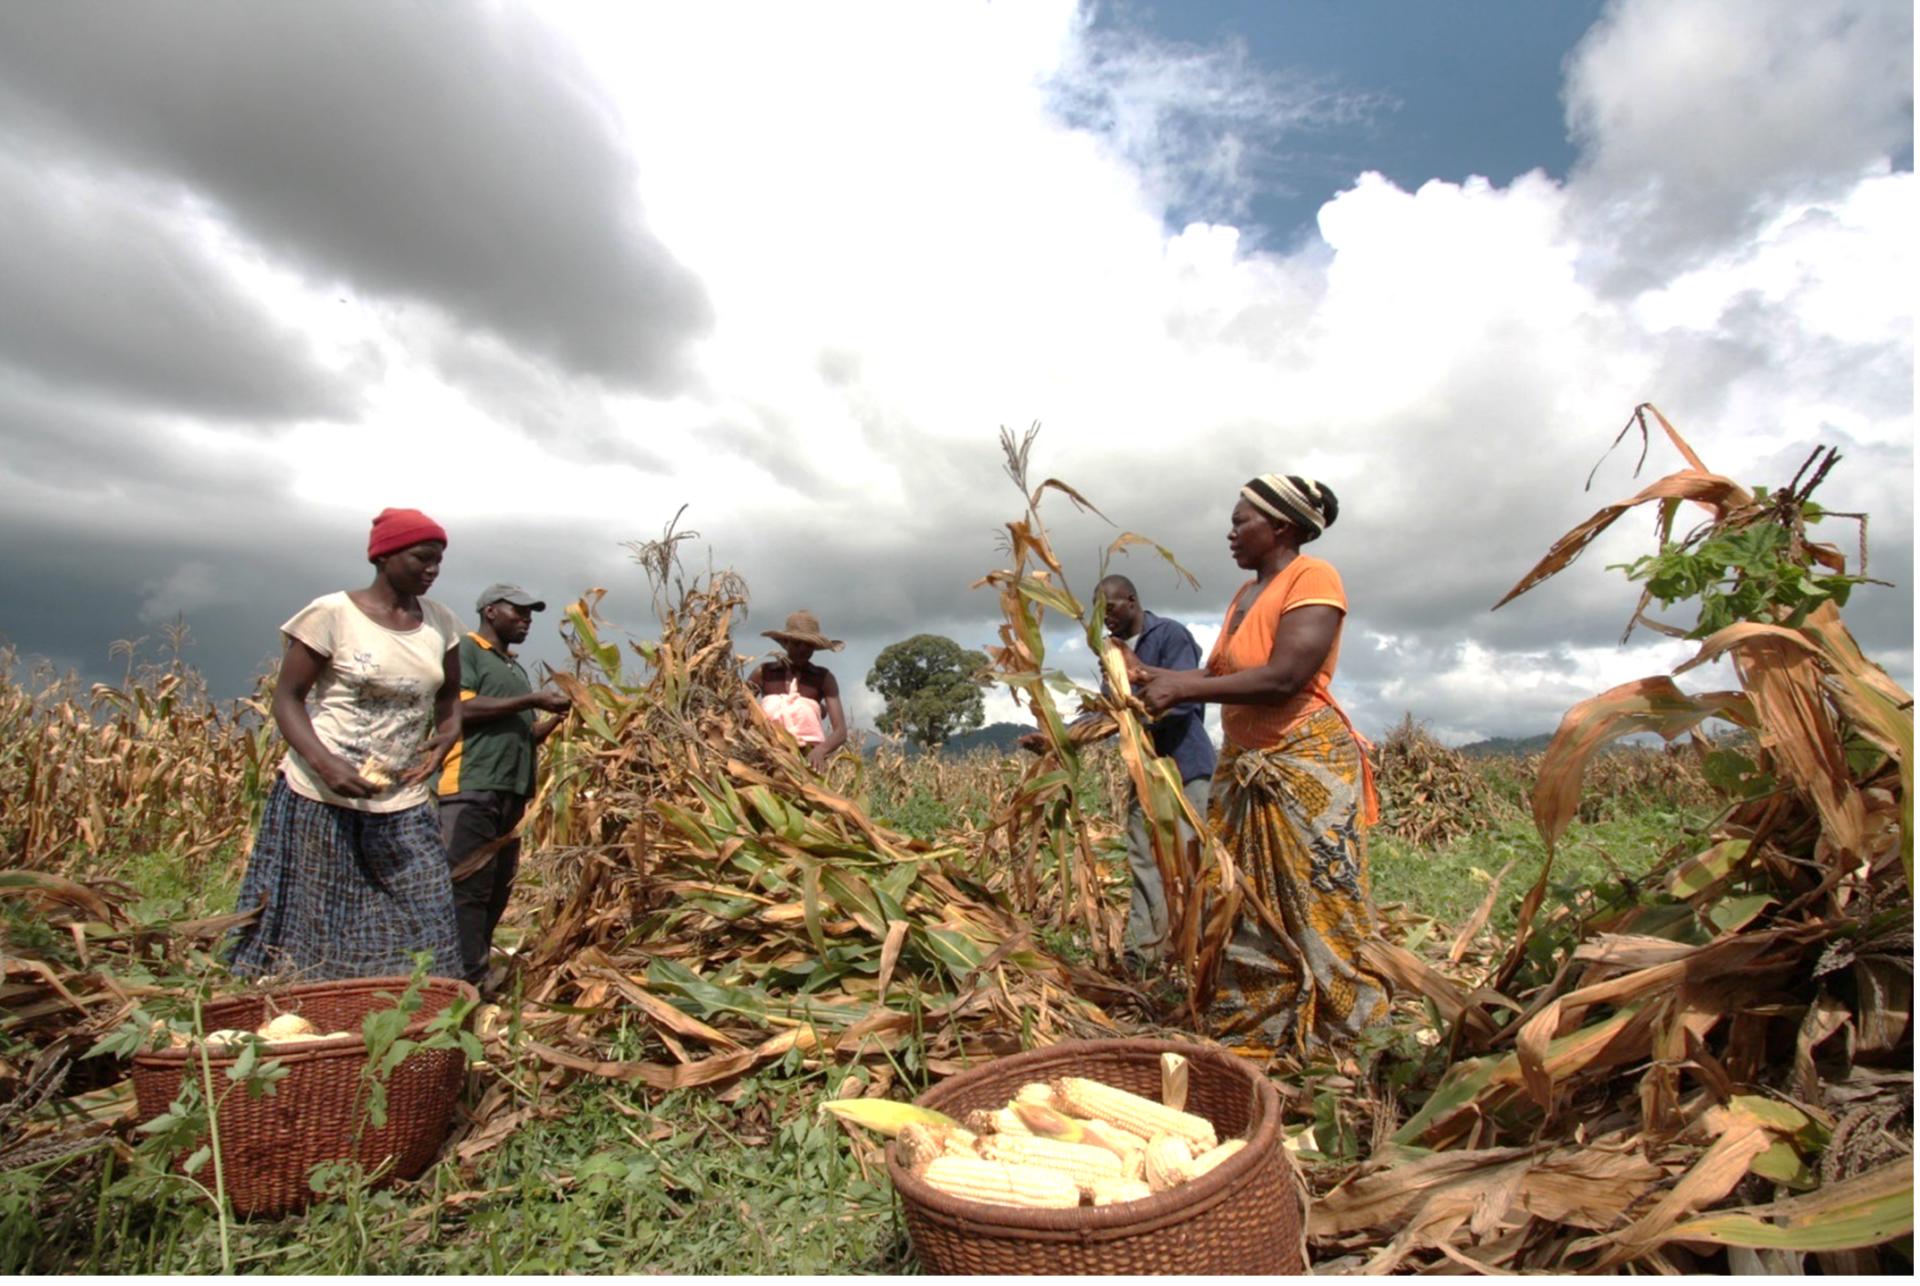
Uvunaji wa mahindi ambao ni zao la biashara mfano la wakulima wenyew shambani, wakulima hutumia vikapu maalumu kwa kuhifadhia mahindi hayo wakati wa kuchuma, ili iweze kuwa rahisi kutoka shamba mpaka nyumbani.